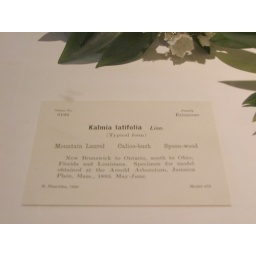
This is the descriptive sign for the mountain laurel glass flowers in the Harvard Museum of Natural History.